Boston campaign

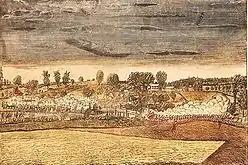
A 1775 Amos Doolittle engraving depicting a bit of the action at the North Bridge in Concord

ON September 1, 1774, British soldiers removed gunpowder and other military supplies in a surprise raid on a powder magazine near Boston. This expedition alarmed the countryside, and thousands of American Patriots sprang into action, amid rumors that war was at hand. Although it proved to be a false alarm, this event—known as the Powder Alarm—caused all concerned to proceed more carefully in the days ahead, and essentially provided a "dress rehearsal" for events seven months later. Partly in response to this action, the colonists carried off military supplies from several forts in New England and distributed them among the local militias.